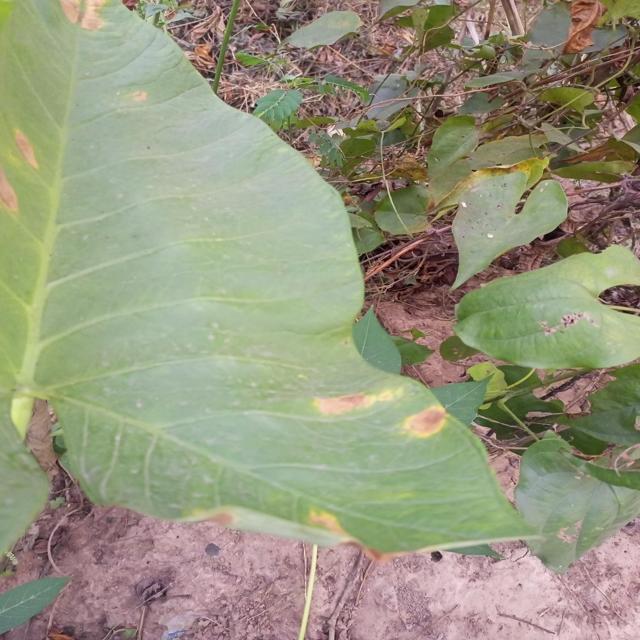
Label: Late_Blight